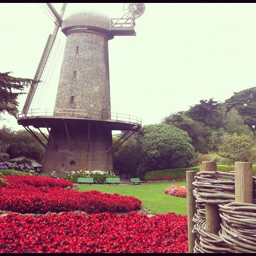
make out in the tulips